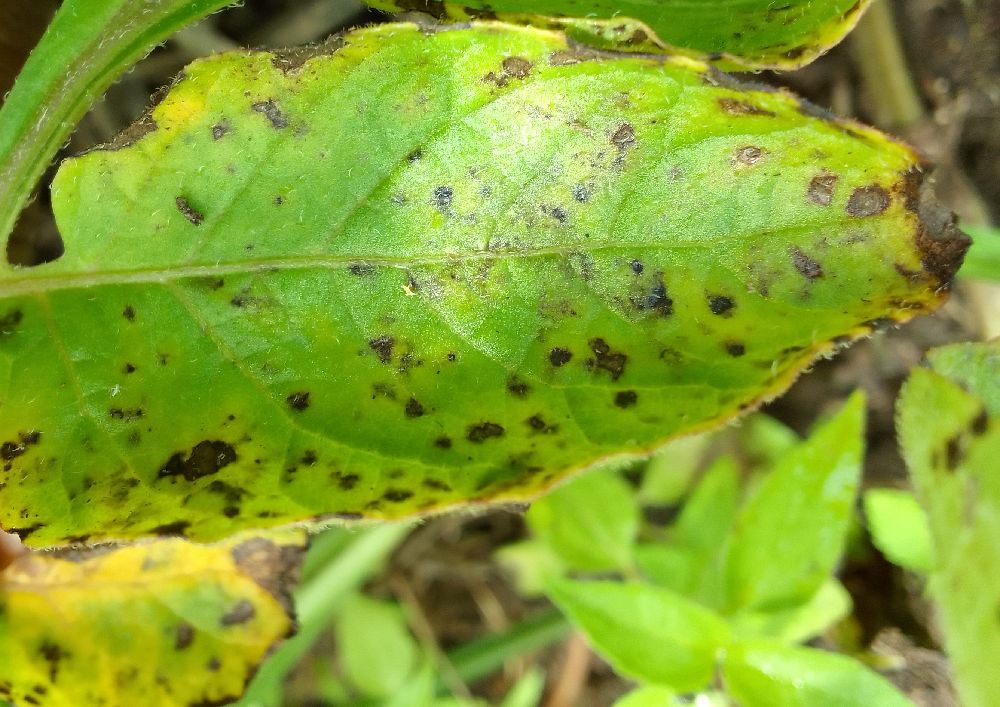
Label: Early blight